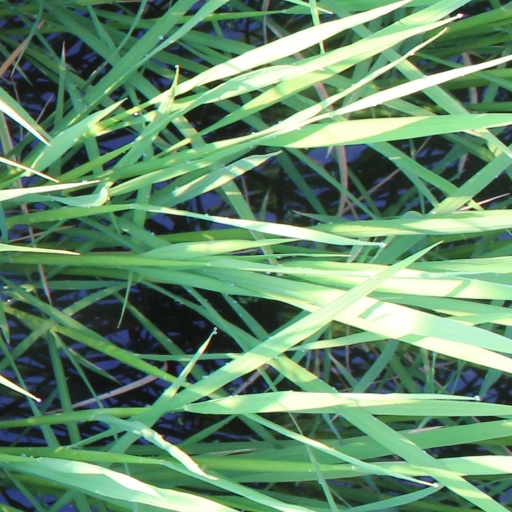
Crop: rice